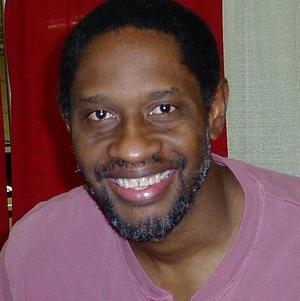
Age: 47